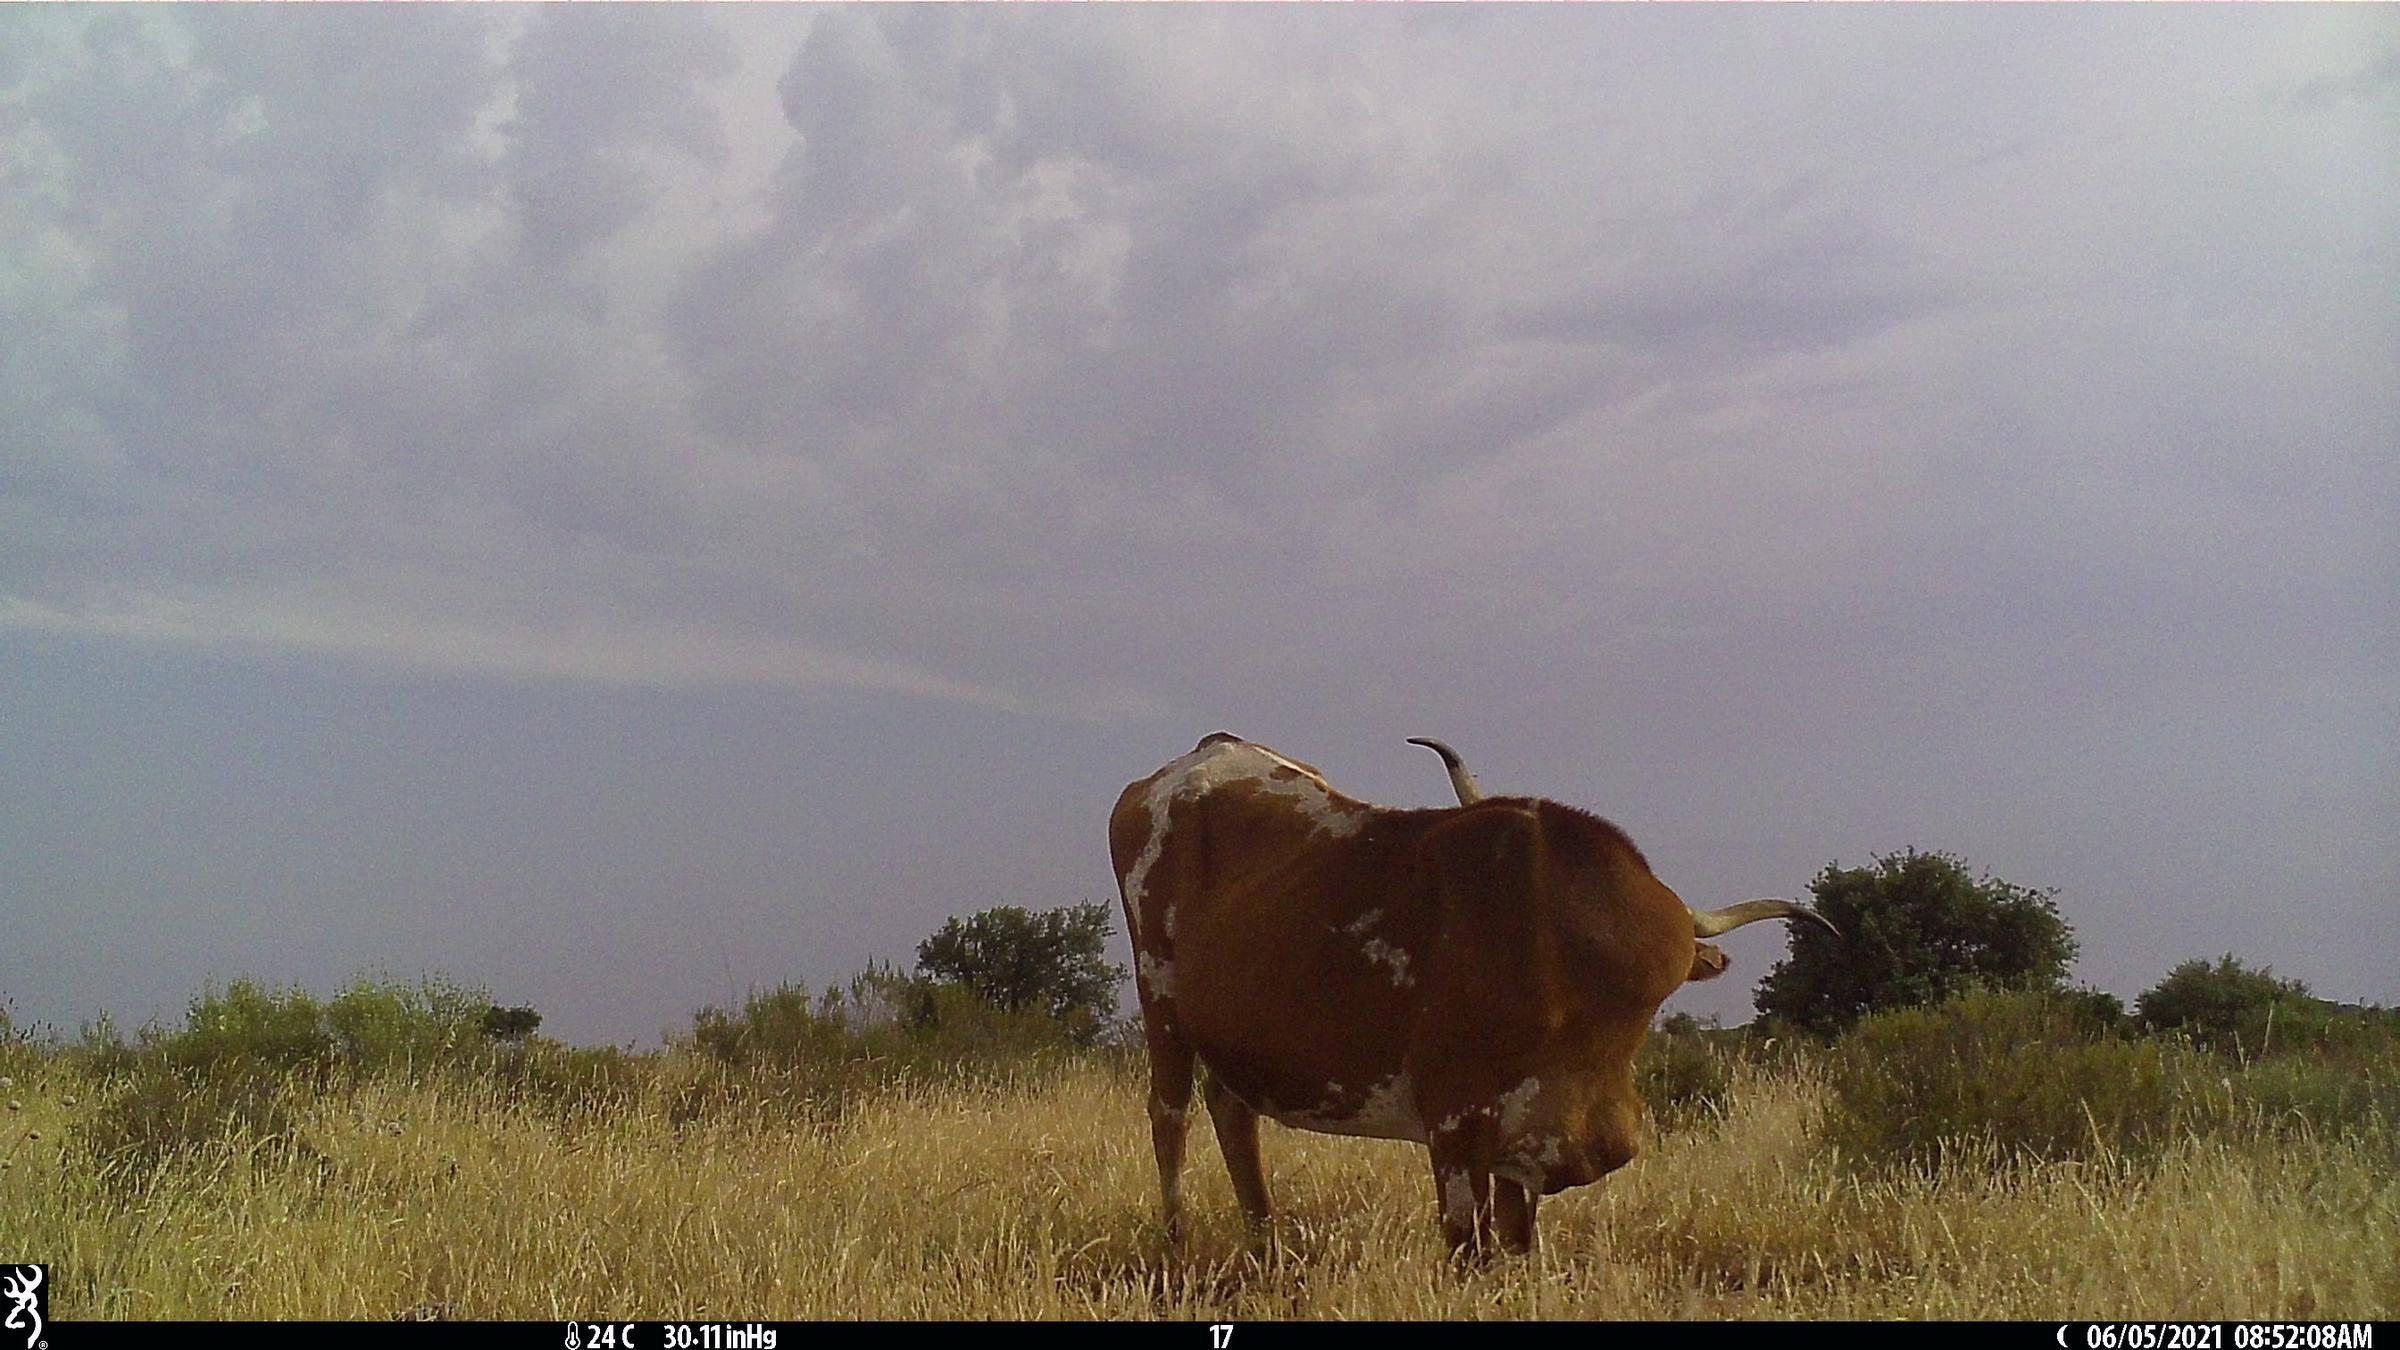
Species: Bos taurus